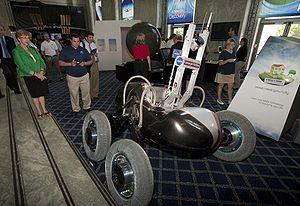
Scarab est un prototype de rover lunaire de nouvelle génération développé par la National Aeronautics and Space Administration à partir de la fin des années 2000 et destiné à explorer les cratères lunaires pour savoir si l'installation d’une base habitée y est possible. Cet engin de 400 kg est également conçu pour aider les astronautes à récolter des échantillons de roches et de minéraux et à explorer la surface lunaire. Il est développé par l'institut de robotique de l'Université Carnegie-Mellon, soutenu par la NASA.